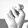
ASL letter: N